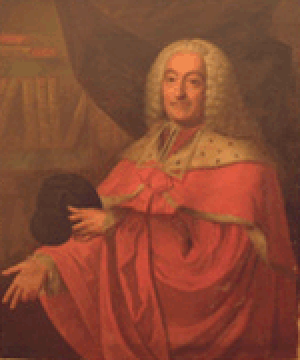
Sylvestre de Roux marquis de Puivert, Ier Président du Parlement de Toulouse en 1775
La famille Roux de Puivert est une famille noble originaire du Languedoc éteinte en 1918.